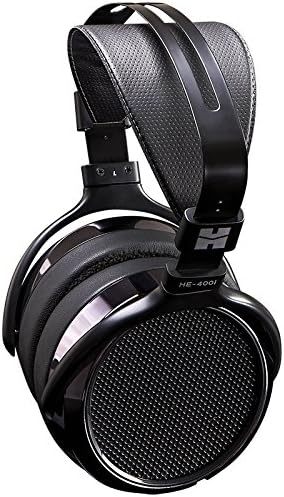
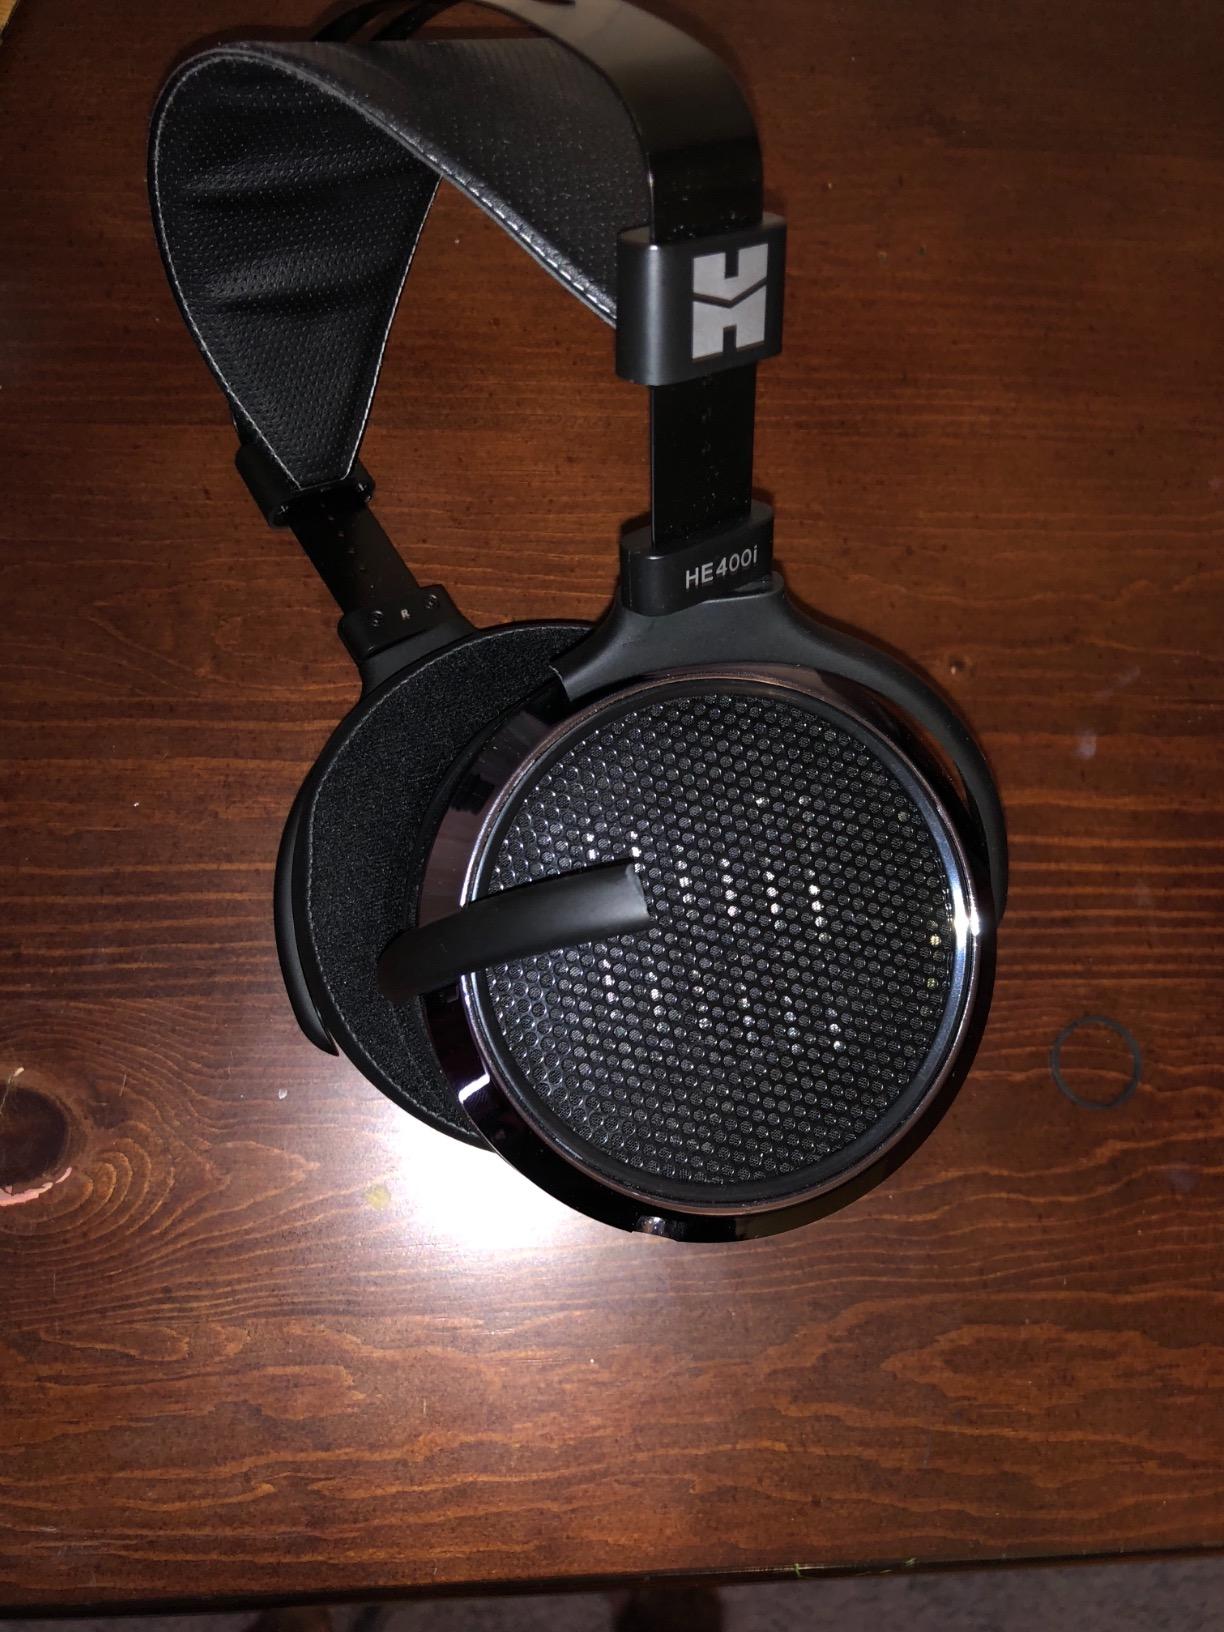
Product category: headphones
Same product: yes